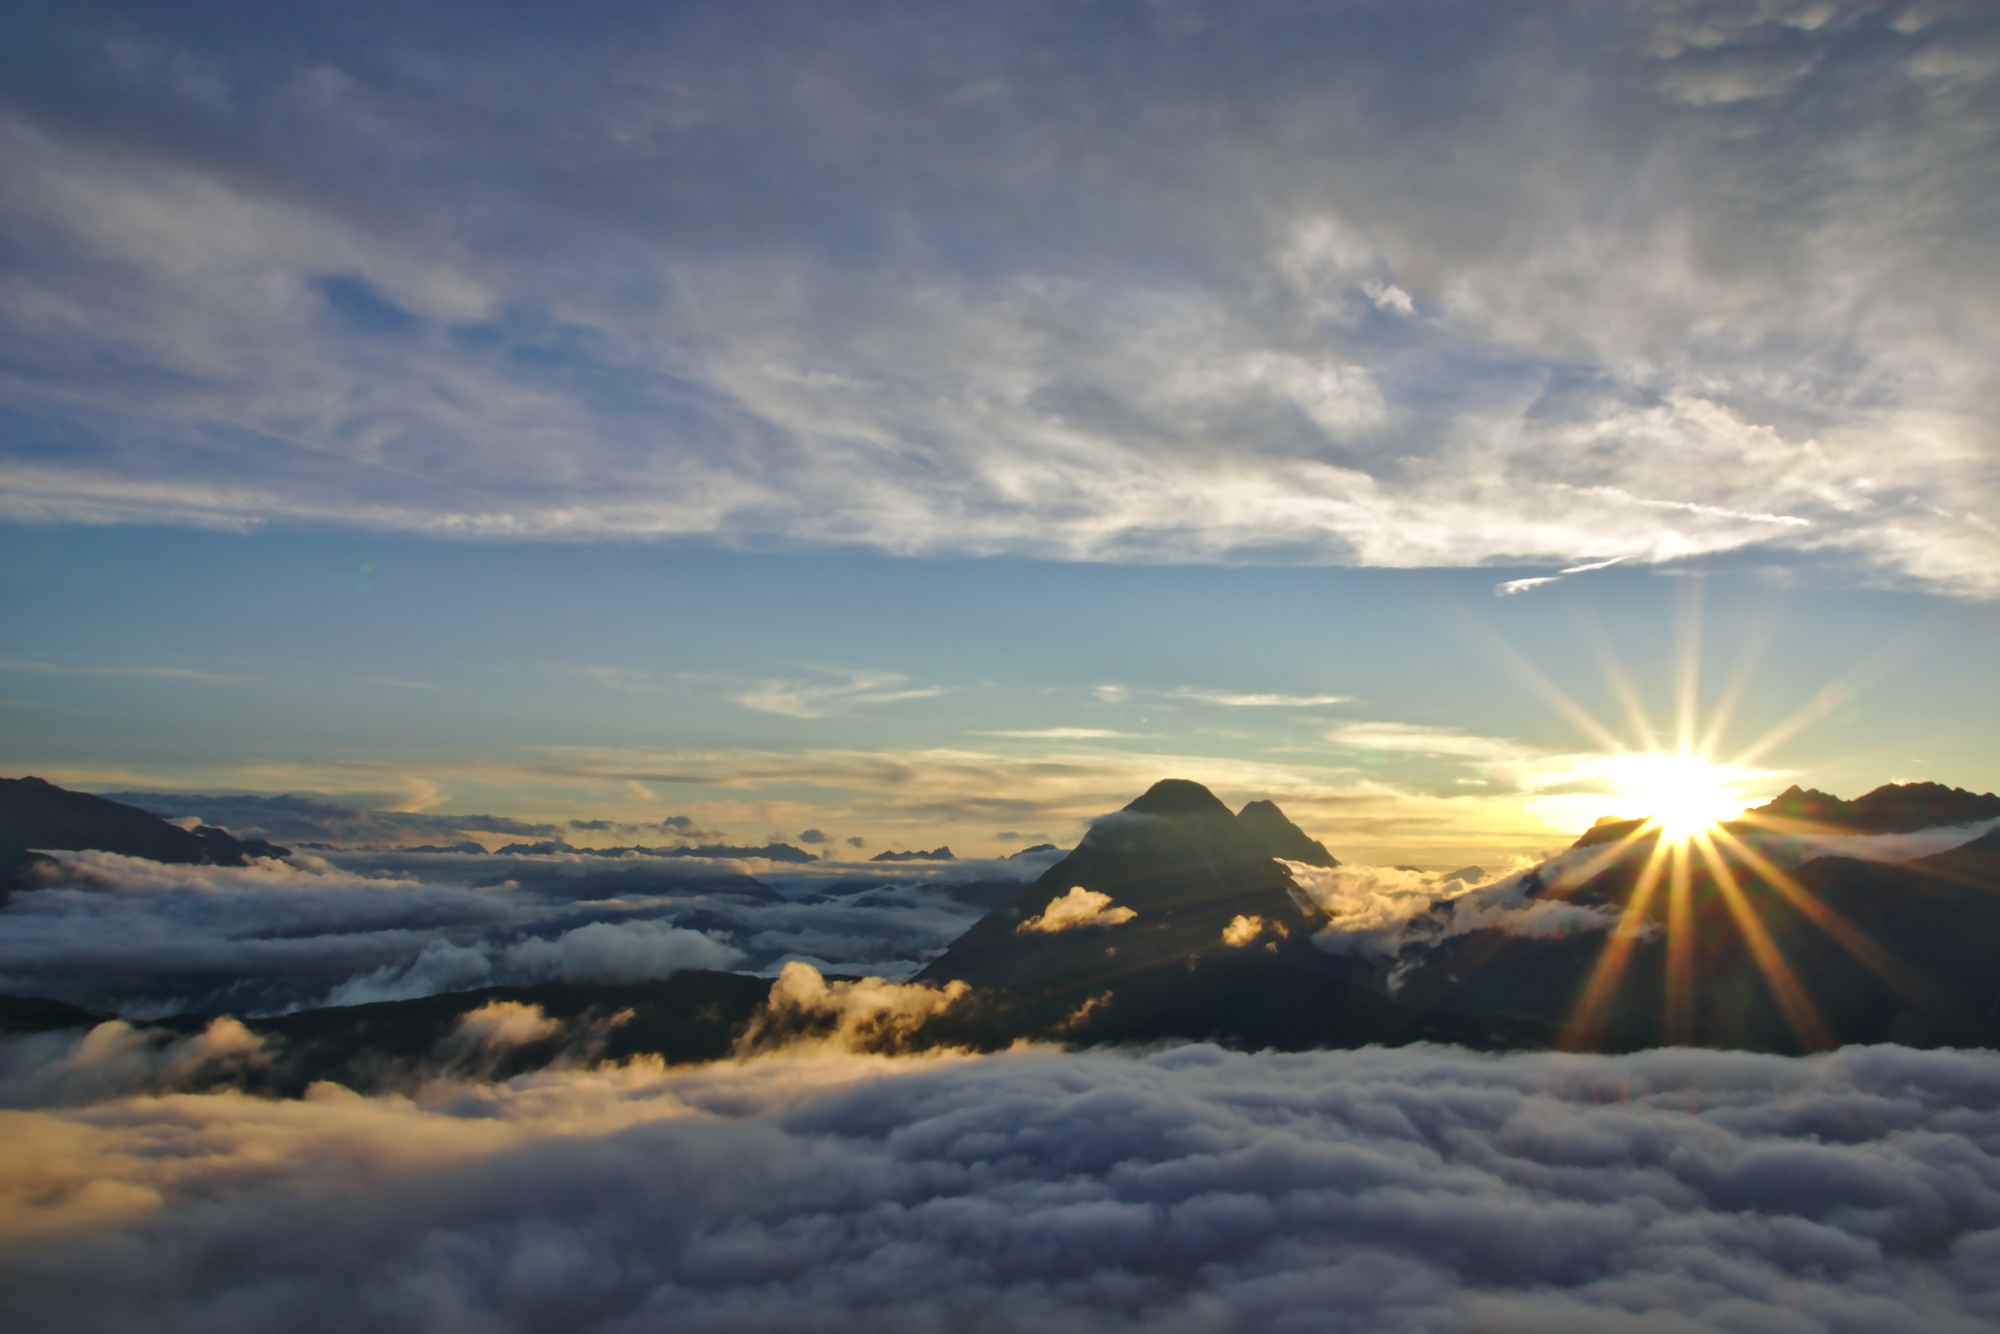
horizon, mountain, snow, light, cloud, sky, sun, sunrise, sunset, sunlight, morning, hill, dawn, atmosphere, mountain range, dusk, evening, reflection, weather, clouds, tirol, seefeld, meteorological phenomenon, atmospheric phenomenon, atmosphere of earth, mountainous landforms